Downtown LaPorte Historic District

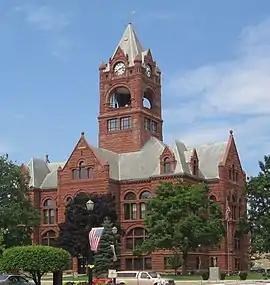
Laporte County Courthouse, Spring 2007

Downtown LaPorte Historic District is a national historic district located at LaPorte, LaPorte County, Indiana. The district encompasses 70 contributing buildings in the central business district of LaPorte. It developed between about 1860 and 1930, and includes examples of Queen Anne, Romanesque Revival, and Neoclassical style architecture. Notable buildings include the Zahrt Blocks (1868, 1874), Ridgway Hotel (1863), Higday and Collins Blocks (1886–1888), LaPorte County Courthouse (1890–1894), Odd Fellows Building (1895), Lonn's Block (1889), People's Bank (1912), U.S. Post Office (1912), New York Central Depot (1909), Masonic Temple (1910), and Hotel Rumely (1912).